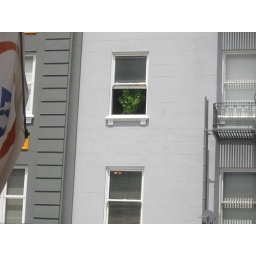
Someone in the building across the street has a green thumb.